Nérigean

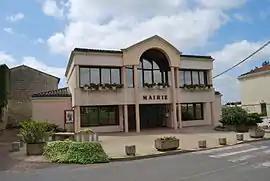
The town hall in Nérigean

Nérigean is a commune in the Gironde department in Nouvelle-Aquitaine in southwestern France.